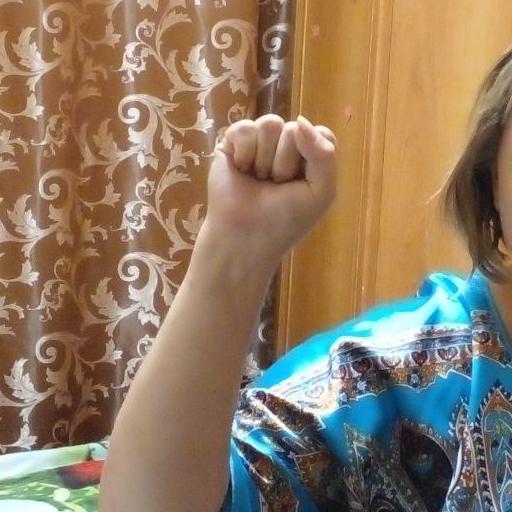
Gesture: fist